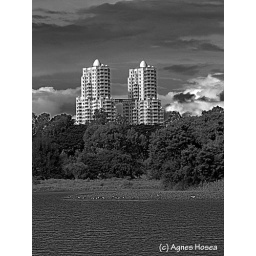
Modern day castle in the clouds